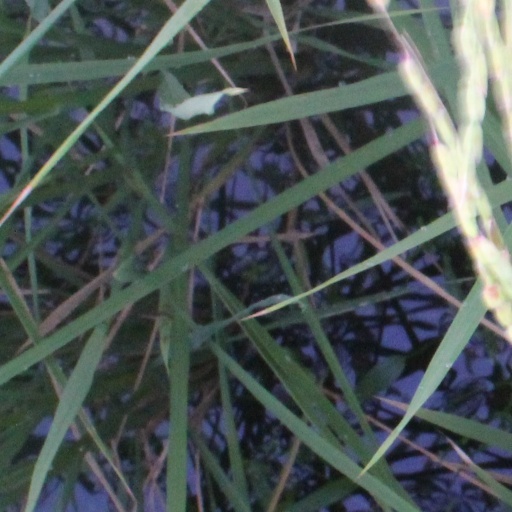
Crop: rice